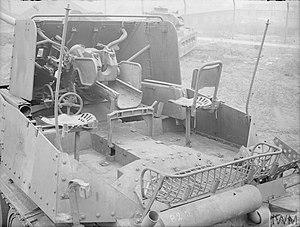
Vu de l'habitacle d'un Sd.Kfz. 139 Marder III.
Le Marder III est chasseur de chars allemand de la Seconde Guerre mondiale construit sur le châssis du Panzer 38. Il fut en production de 1942 à 1944 et servit sur tous les fronts jusqu’à la fin de la guerre.
Le 7.62 cm FK 36(r) et le Pak 36(r) étaient des pièces d'artillerie allemandes d'origine soviétique, capturées et modifiées pour la Wehrmacht durant la Seconde Guerre mondiale. Elles sont issues des canons M1936 F-22, puis USV et ZiS-3, capturés en grand nombre sur le Front de l'Est. L'arme rechambrée se montrera efficace et sera utilisée, outre en version tractée, sur des canons automoteurs antichars, en particulier sur certains modèles de Marder.